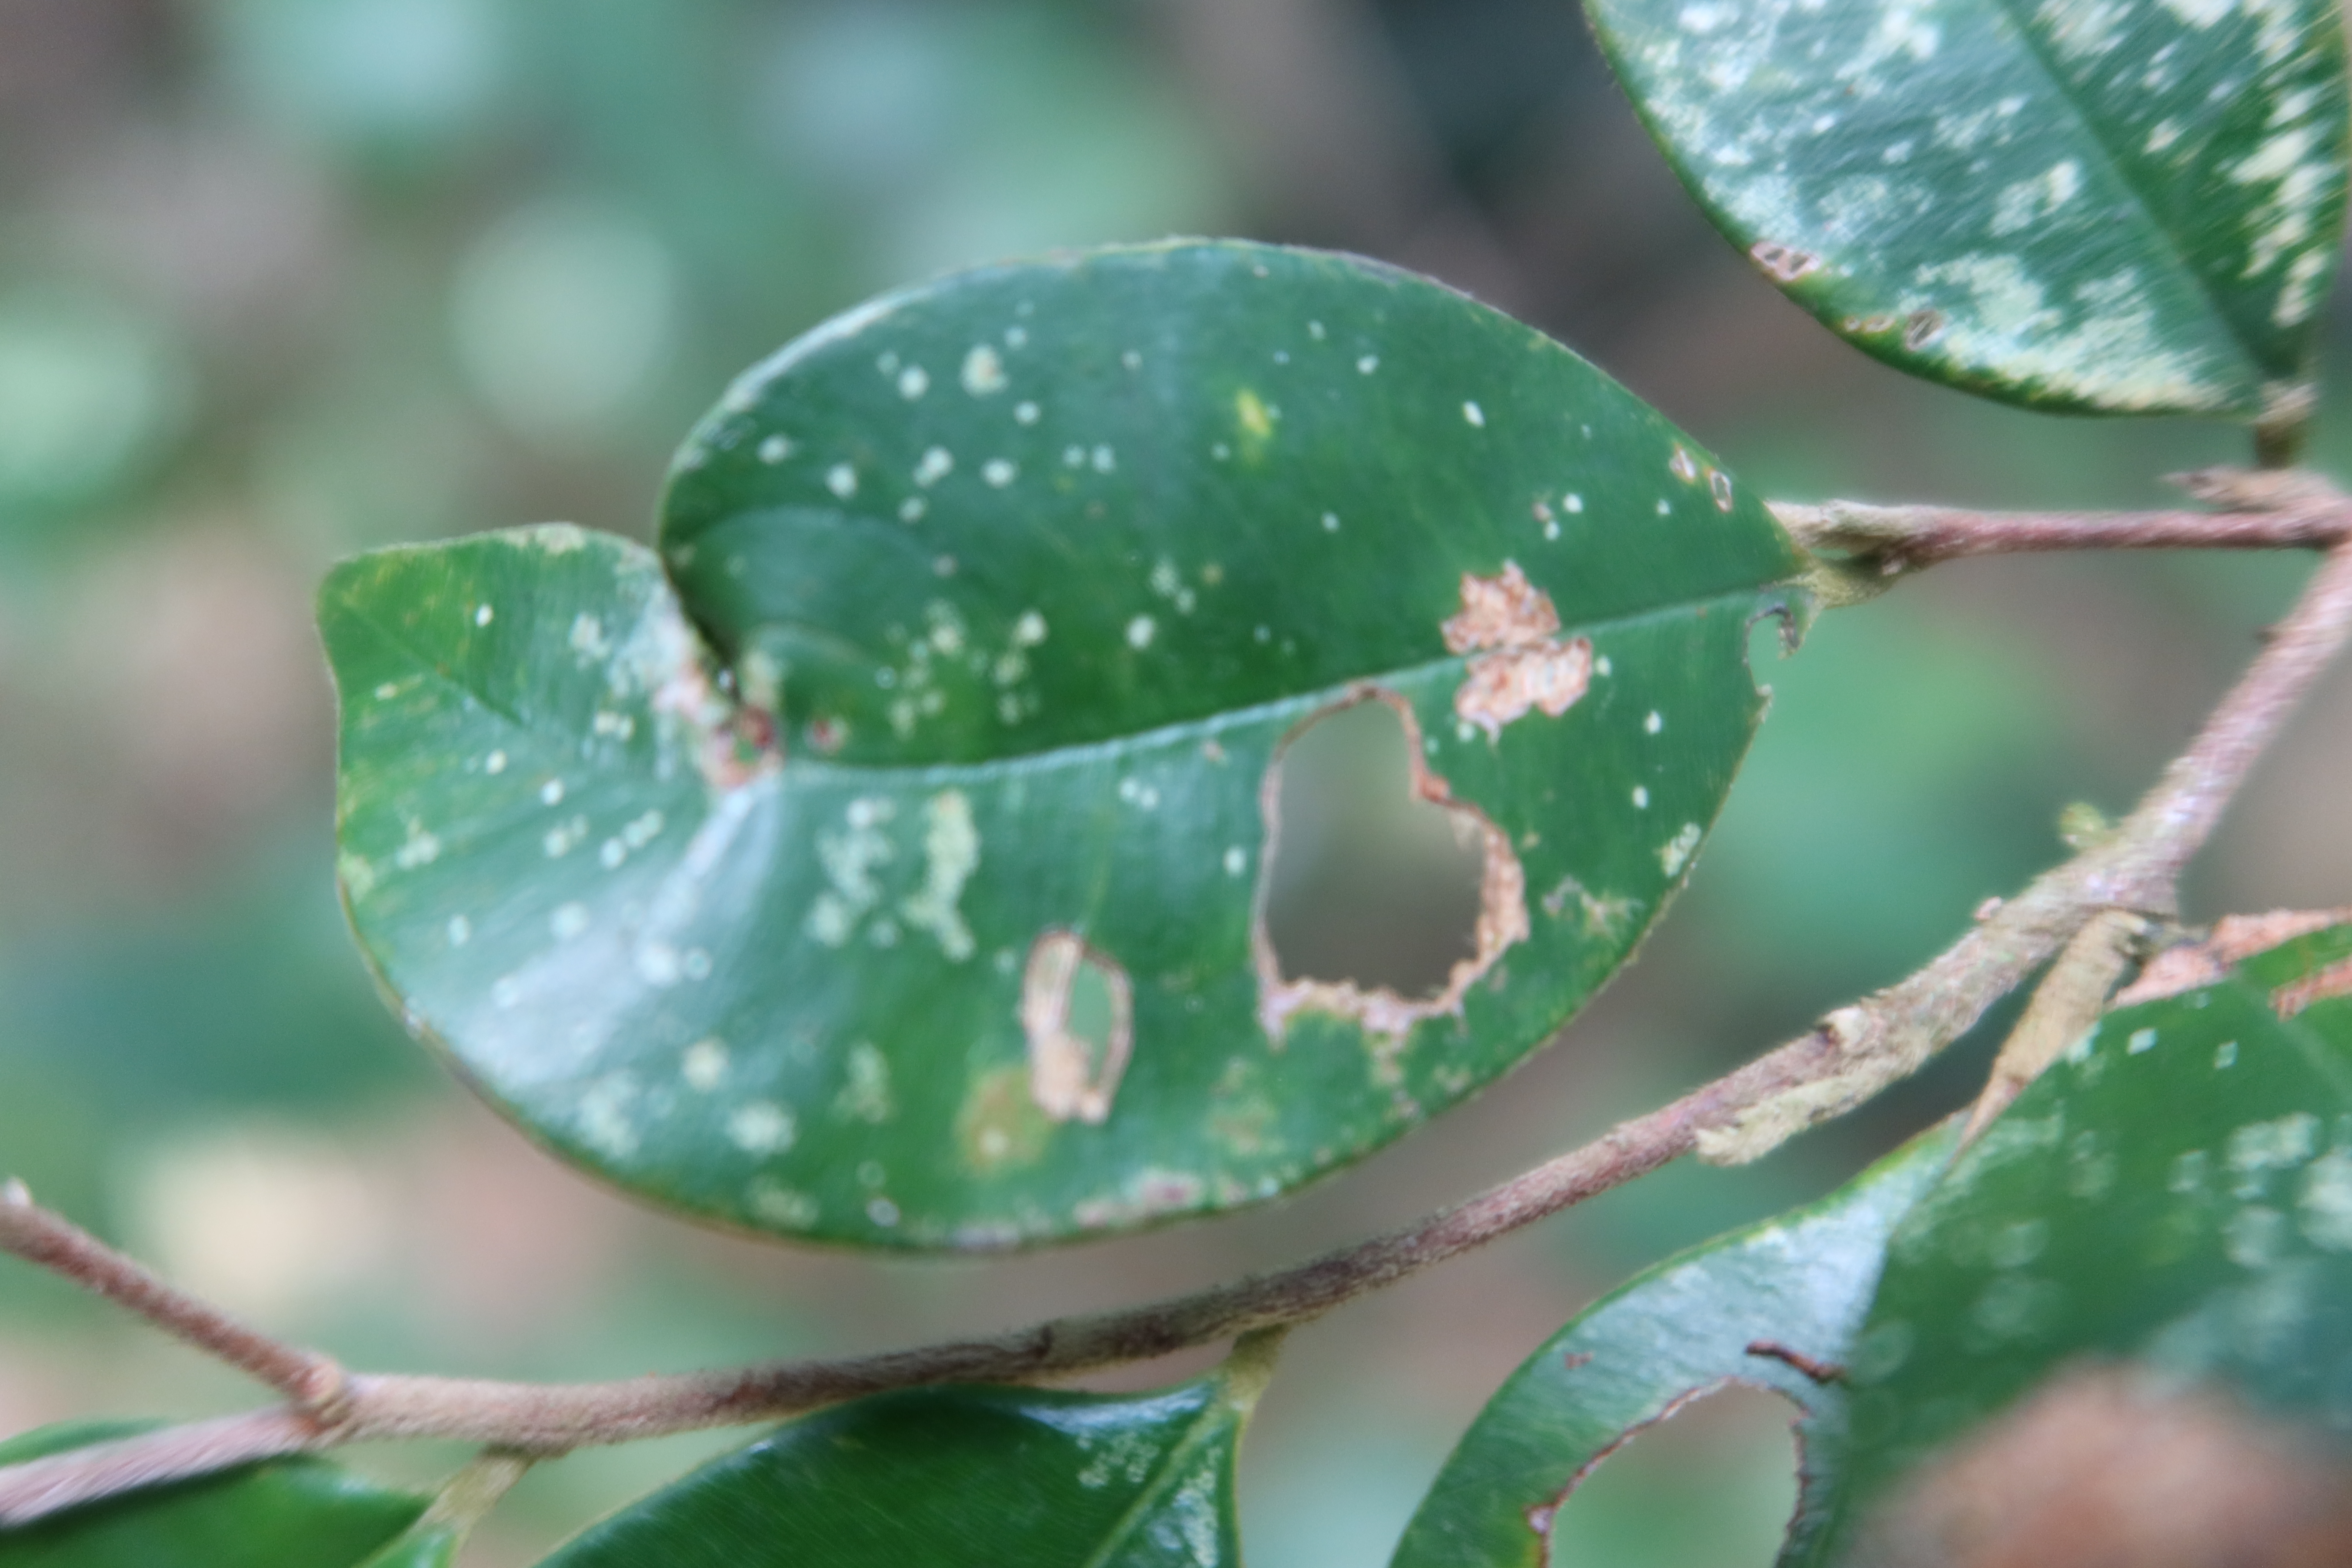
Label: Mosaic Viruses